Municipal Zoological Park Quinzinho de Barros

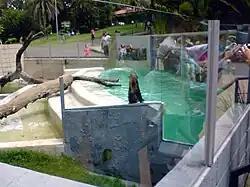
Giant otter exhibit

The zoo was refurbished in 2004; it now includes state-of-the-art exhibition techniques, such as monkey pits, aviaries in which the visitors can watch the birds flying around them, as well as large glass panes that allow them to watch bears, the South American giant otter, and other species from a short distance.